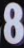
Number: 8